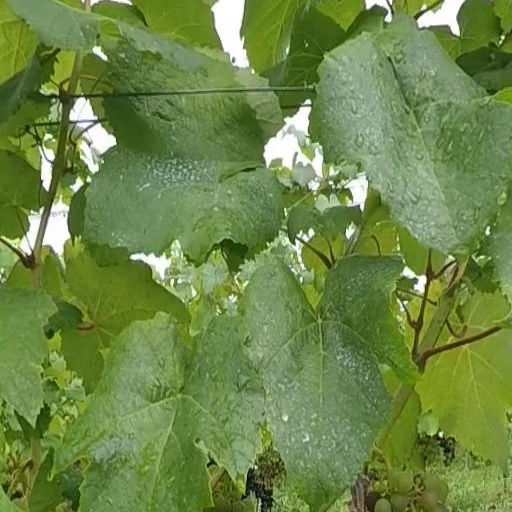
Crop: grape